Amy Ede

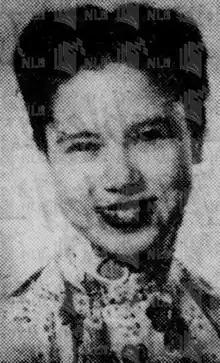
Ede, pictured in 1949

Amy Ede (née Laycock; 1923 – 8 November 2007) was an early female politician in Singapore and a pioneer of the orchid trade on the island. She was the second female member of the Singapore Municipal Commission. Three orchid hybrids are named after her.